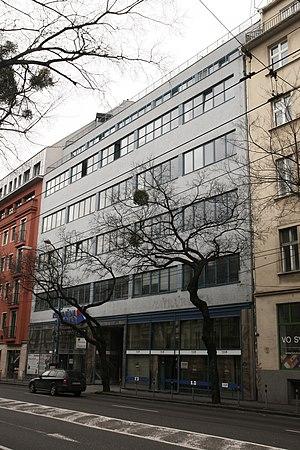
Filiale des Usines unifiées UP à Bratislava, Slovaquie. Bâtiment fonctionnaliste de 1929, architecte Jan Víšek.